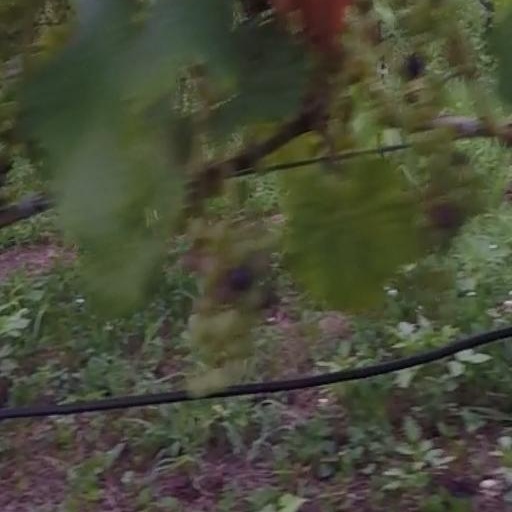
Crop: grape